Ansonia, Connecticut

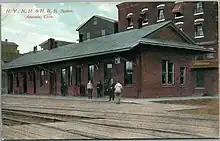
Ansonia station, c. 1910

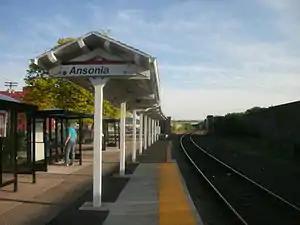
Ansonia Metro-North Railroad station, located on the Waterbury Branch line

Ansonia suffered grievous damage in the Flood of 1955 on August 19, when the Naugatuck River flooded due to heavy rain from Hurricane Diane. Submerging the land along the river, the flood destroyed many houses and businesses. The high river waters swept away Maple Street Bridge, one of two bridges linking the east and west sides of Ansonia. After the inundation, the authorities erected a flood wall along the east bank of the river to protect the city's factories and Main Street. On the west bank, federal public housing was built to replace blocks of destroyed homes and businesses on Broad Street, now known as Olson Drive.